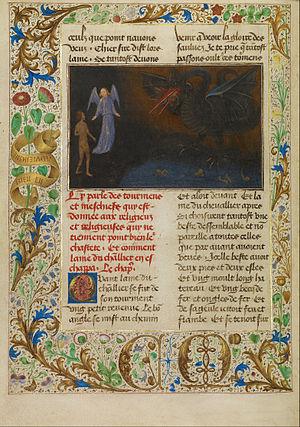
La vision de Tondale est la vision d’un chevalier irlandais du XIIᵉ siècle écrite en 1149 par le frère Marcus. Vu comme un texte visionnaire de la littérature traitant de l’au-delà, il a été traduit, du latin original, 43 fois en 15 langues différentes durant le XVᵉ siècle. La vision fut très populaire auprès des Germaniques avec 10 traductions en allemand et 4 traductions en néerlandais. Elle fut aussi traduite 11 fois en français. Jacques Le Goff a ramené un intérêt sur cette vision plus récemment en ravivant le débat théologique sur la naissance du purgatoire dans l’au-delà.